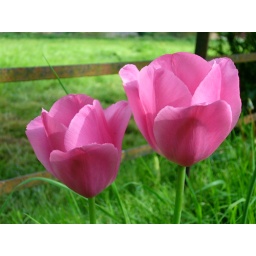
pink tulips against rusting fence